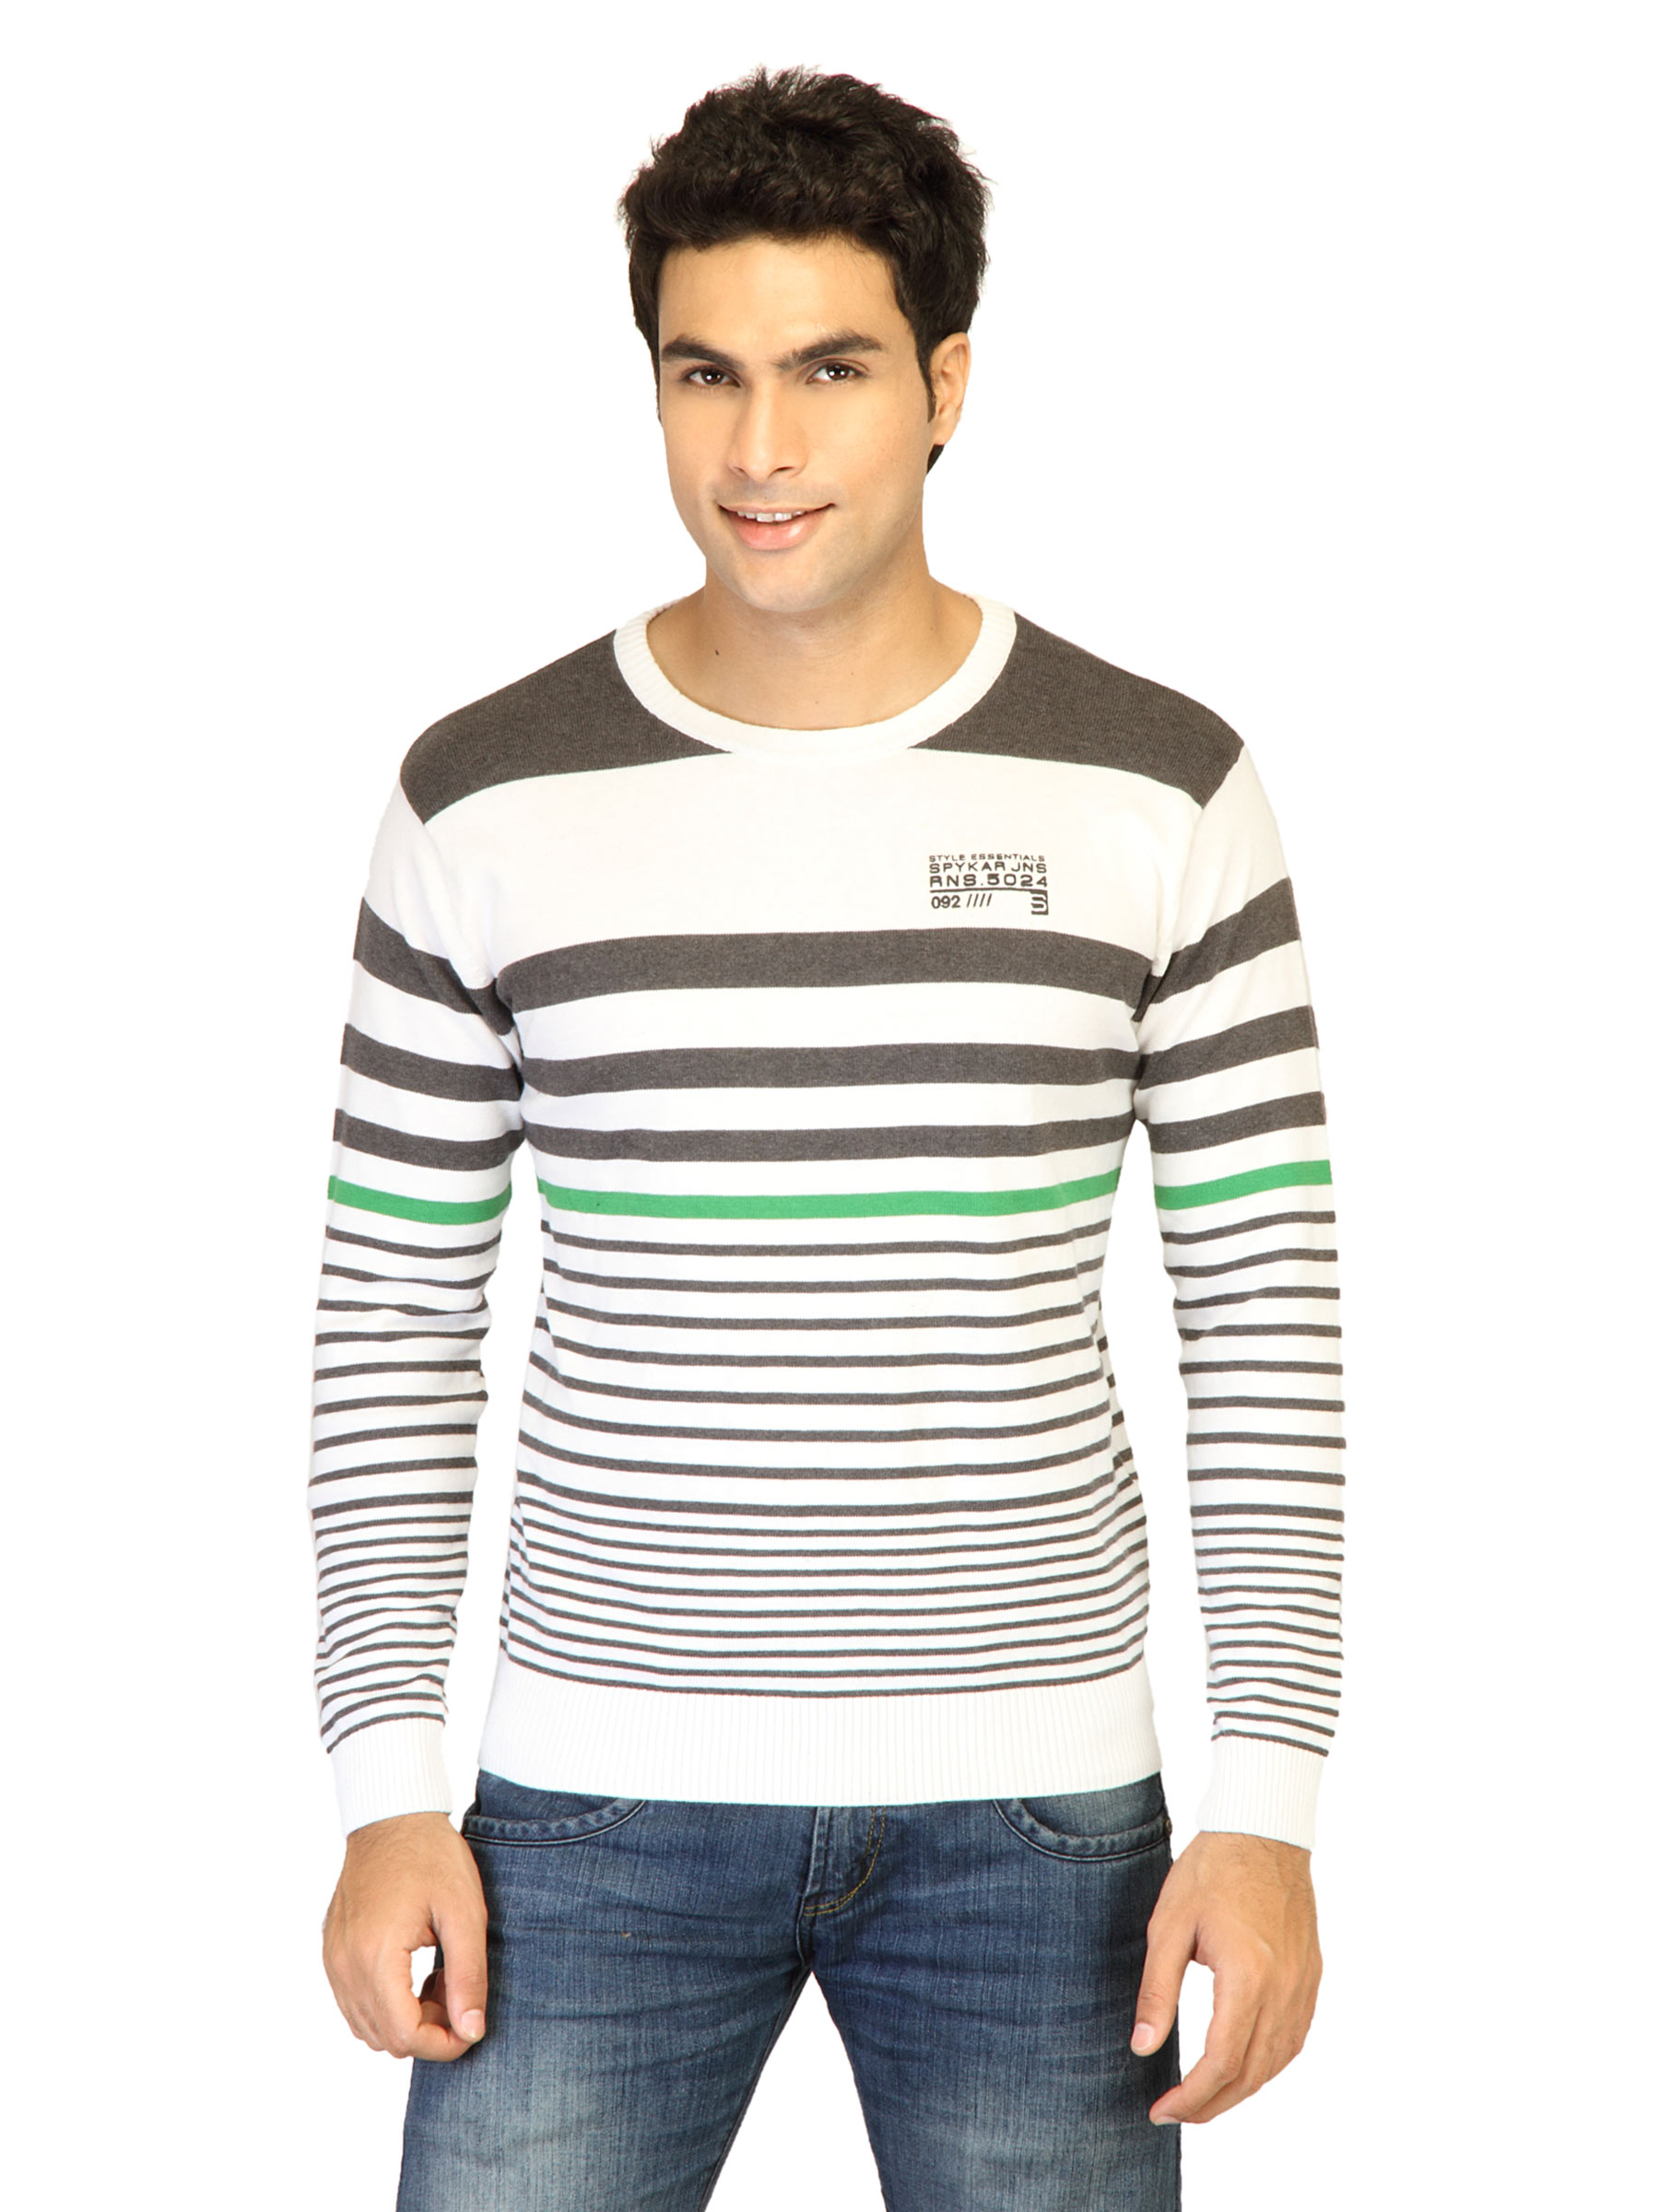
Spykar Men Stripes White Sweatshirts
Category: Apparel / Topwear / Sweatshirts
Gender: Men
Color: White
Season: Fall 2011
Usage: Casual